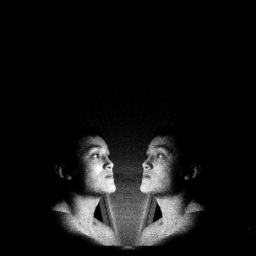
SOOH = Straight Out Of the Hipstamatic. light source = computer screen in a dark room